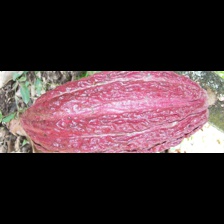
Label: sana